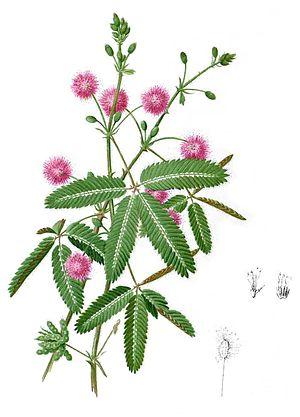
Le mimosa pudique est une plante rampante de 10 à 40 cm de haut, appartenant à la famille des Fabaceae, originaire d'Amérique tropicale et largement naturalisée à travers le monde.